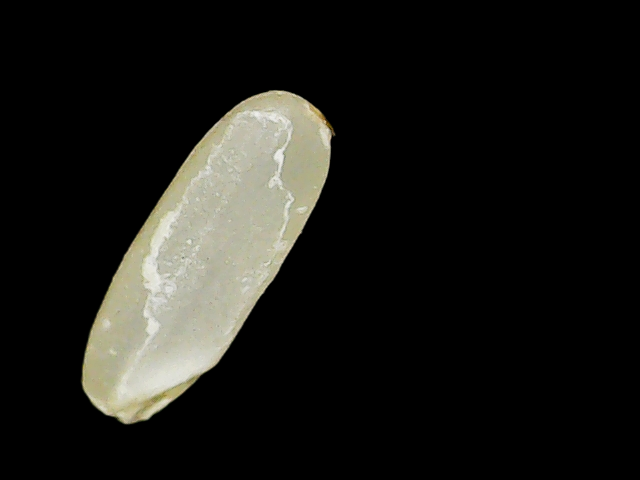
Rice variety: Binadhan17